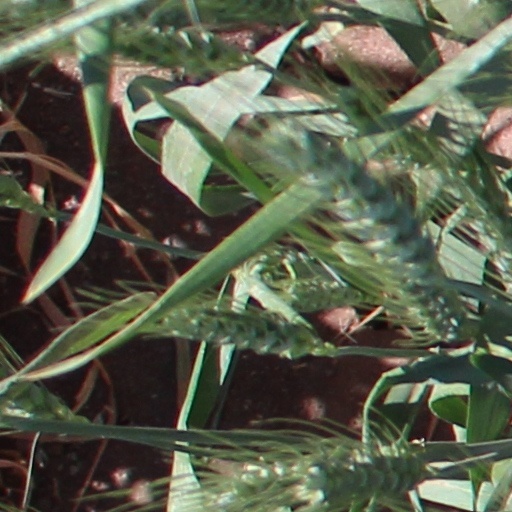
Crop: wheat